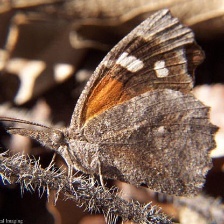
Species: AMERICAN SNOOT